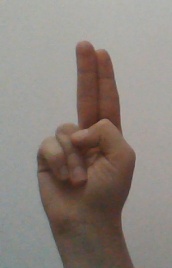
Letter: taa